Question: Please indicate a possible affordance area of bicycle that can be used for sitting on
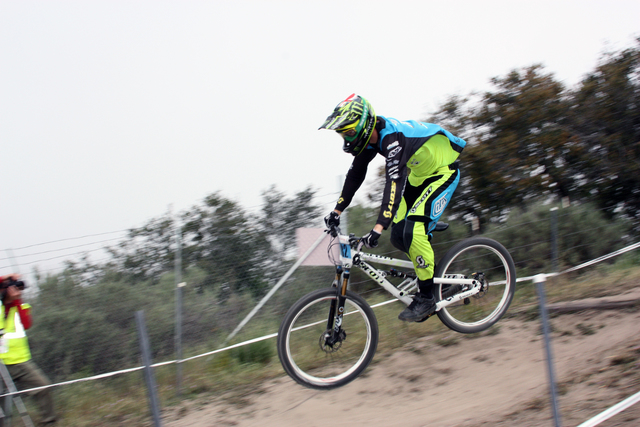
Answer: [426.5, 219, 448.5, 232]